Basic leucine zipper and W2 domain-containing protein 2

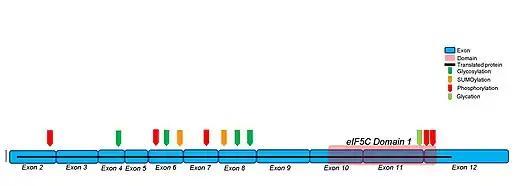

There are three known promoters for BZW2. It is regulated by numerous transcription factors, including an estrogen receptor transcription factor (ESR2, ES3), leucine zipper transcription factor (RRFIP1), and Y sex-determining transcription factors (SRY). With these transcription factors, BZW2 has regulated expression in organs that contribute to cellular functions. The Y sex-determining transcription factor works to regulate BZW2 expression in the testis. Throughout the body, BZW2 is ubiquitously expressed within tissues. There is elevated mRNA abundance in the heart, placenta, and skeletal muscle.